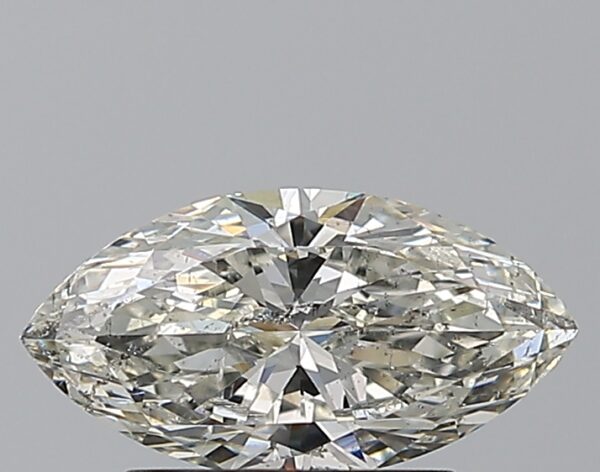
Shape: marquise
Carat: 1.01
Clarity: SI2
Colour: J
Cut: EX
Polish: EX
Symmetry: EX
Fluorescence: F
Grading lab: GIA
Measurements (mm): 10.02 x 5.17 x 3.19